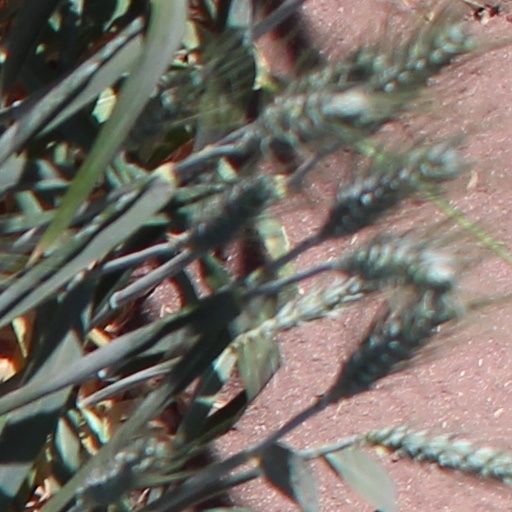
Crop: wheat